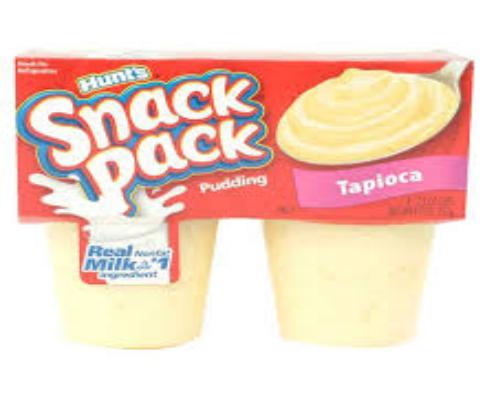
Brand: Hunt's Snack Pack
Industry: Food